Marcello Cuttitta

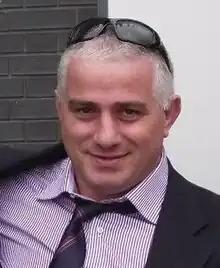
Cuttitta in 2011

Marcello Cuttitta (born 2 September 1966) is an Italian former rugby union player and coach. His position was at wing.